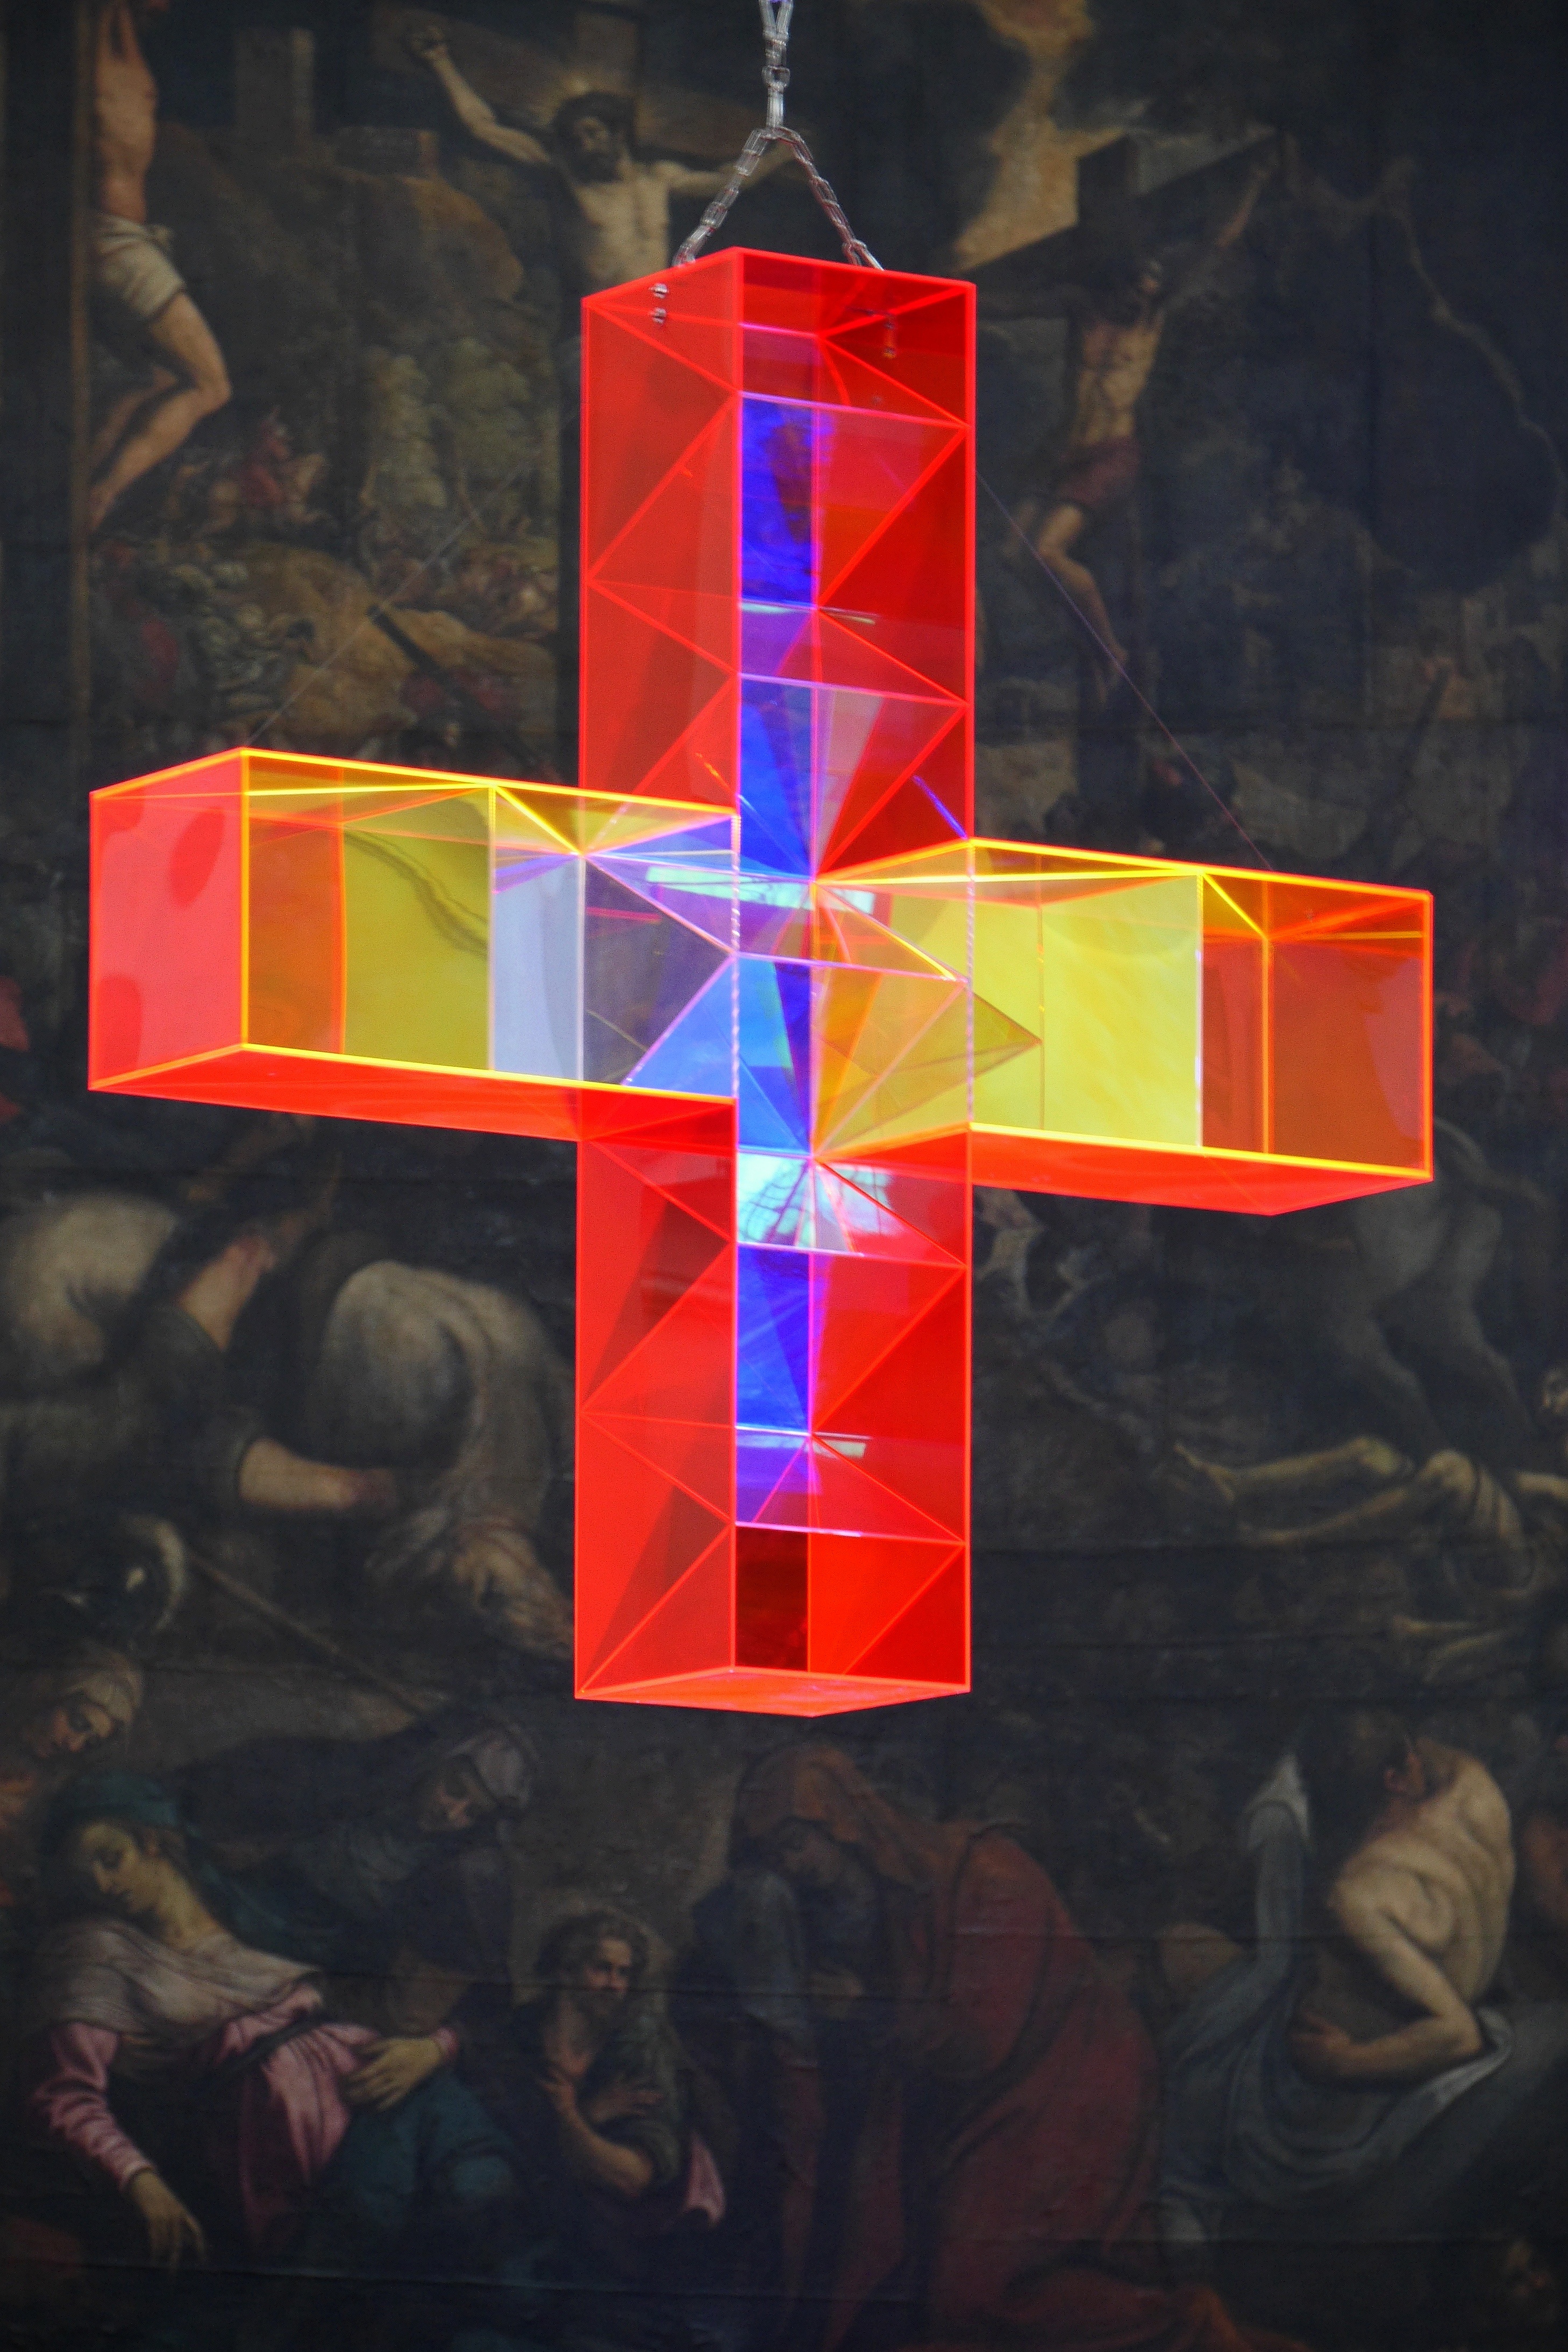
red, symbol, color, church, cross, art, illustration, shape, w rzburg, kiliansdom, light cross